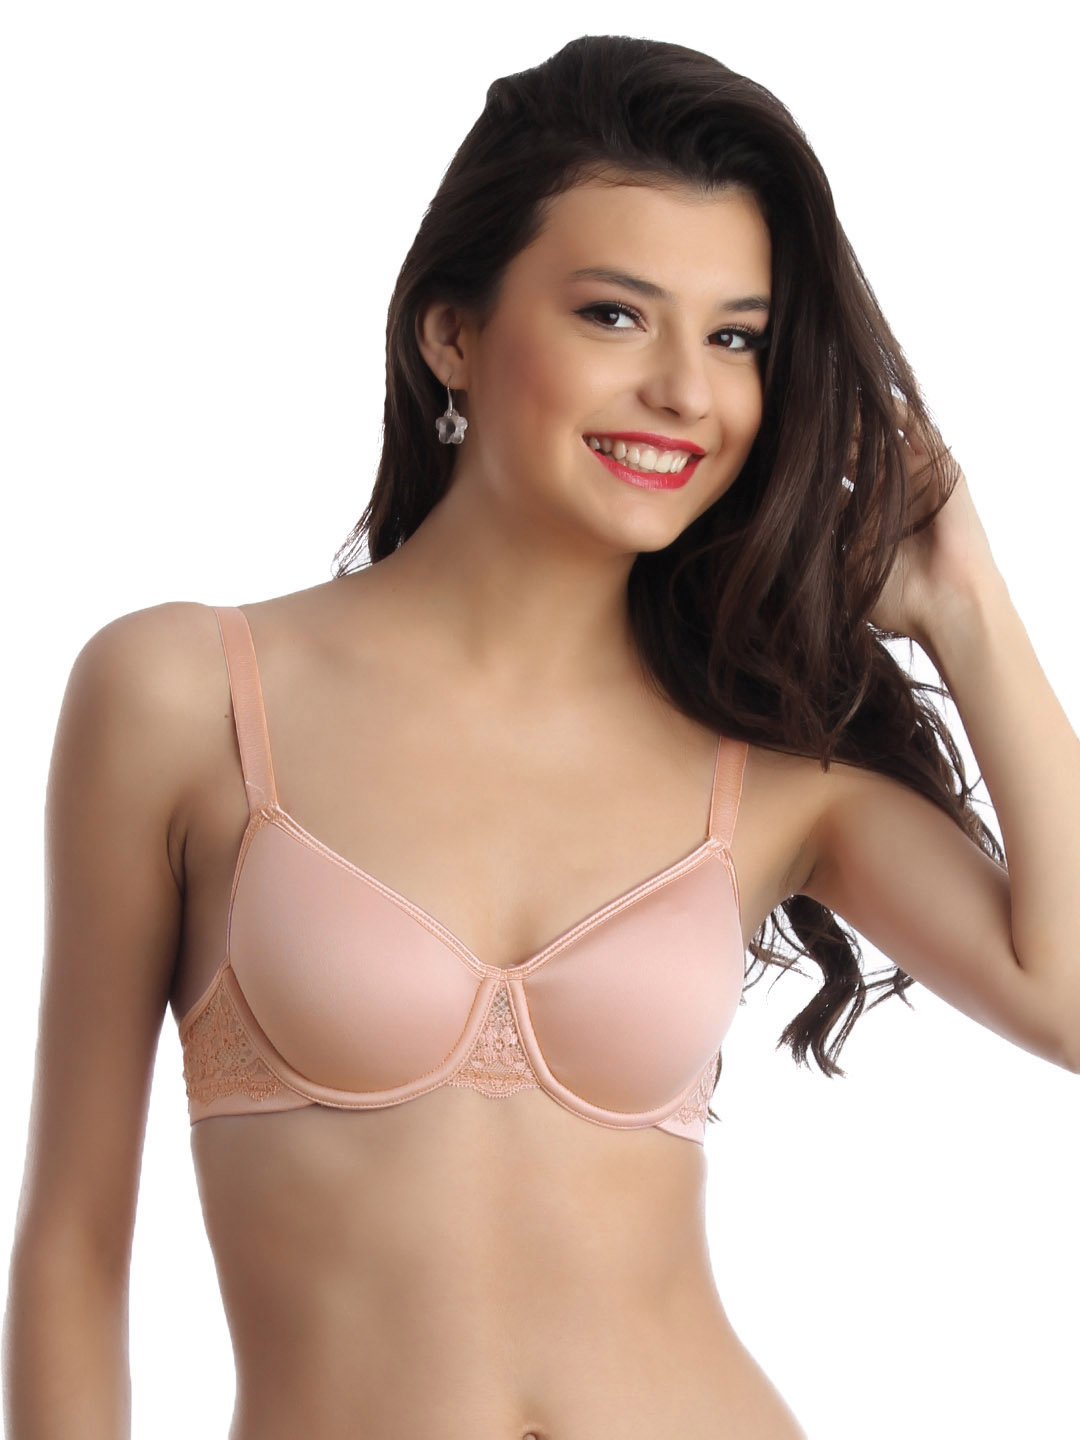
Enamor Rose Coloured Bra
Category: Apparel / Innerwear / Bra
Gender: Women
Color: Pink
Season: Summer 2017
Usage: Casual